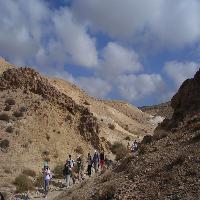
Weather: cloudy or overcast